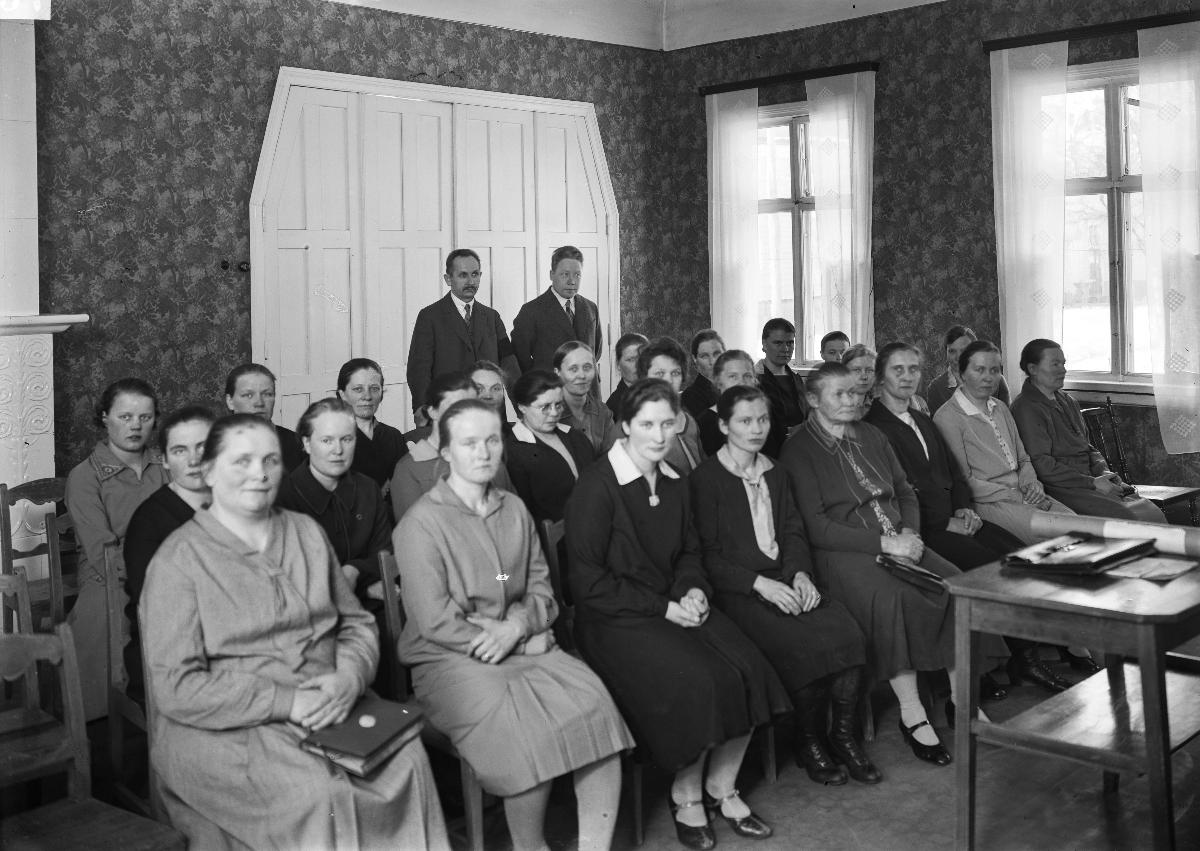
Oulun taloudelliset päivät
Economical days in Oulu
sisällön kuvaus: Talousalan edustajia koolla Oulussa. Kyseessä on mahdollisesti Oulun läänin talousseuran järjestämät Emäntäpäivät. content description: Agents of the economic life gathered in Oulu, Finland.
Vuosi: 1930
Paikka: Suomi, Pohjois-Pohjanmaa, Oulu
Aiheet: sisäkuva; kokoukset; maatalousyrittäjät; maatalousjärjestöt; järjestötoiminta; Oulun läänin talousseura; emännät; meetings (arranged events); agricultural entrepreneurs; agricultural organisations; organisational activities; farm owners (female); möten; lantbruksföretagare; lantbruksorganisationer; organisationsverksamhet; husmödrar och värdinnor